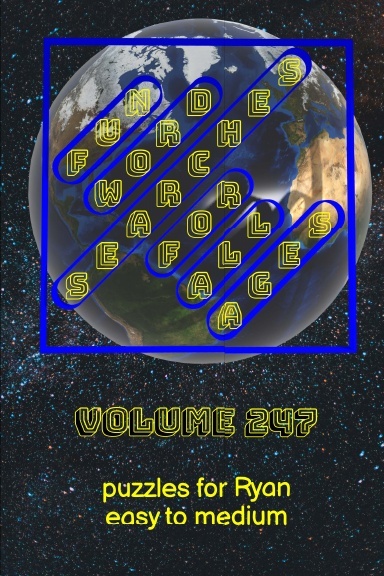
Fun Word Searches for All Ages Volume 247: Puzzles for Ryan — Easy to Medium
Fun Word Searches for All Ages Volume 247: Puzzles for Ryan — Easy to Medium is an activity book with a variety of exciting personalized word search puzzles with easy to medium difficulty. Children and adults alike will find hours of enjoyment solving these unique and fun puzzles! Puzzle solutions are included! Are you searching for the perfect personalized gift for someone who enjoys puzzles? You found it! This book contains 32 unique puzzles with increasing complexity focusing on various themes, all using the shape of the letters in the word “Ryan”. What better way to surprise your friend, coworker, or loved one? Show them that you care by sending them their own personalized puzzle book today! ISBN: 978-1-387-36185-4
Brand: on-demand-books.com
Category: Toys & Games > Puzzles